Zénon Bacq

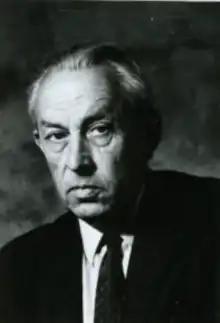
Portrait of Zénon Bacq

Zénon Marcel Bacq (31 December 1903 in La Louvière – 12 July 1983 in Fontenoy) was a Belgian radiobiologist and inventor. He studied medicine at the Université libre de Bruxelles (ULB), and became an MD in 1927. He studied at Harvard University (1929–1930), with a grant from the FNRS. He taught animal physiology, pathology, as well as pharmacology and radiobiology at the University of Liège (ULg).